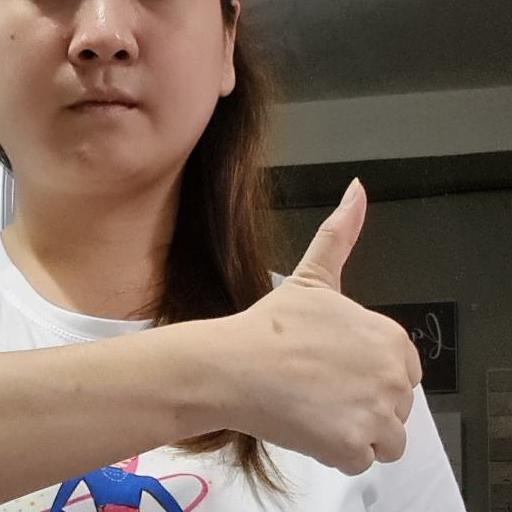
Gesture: like